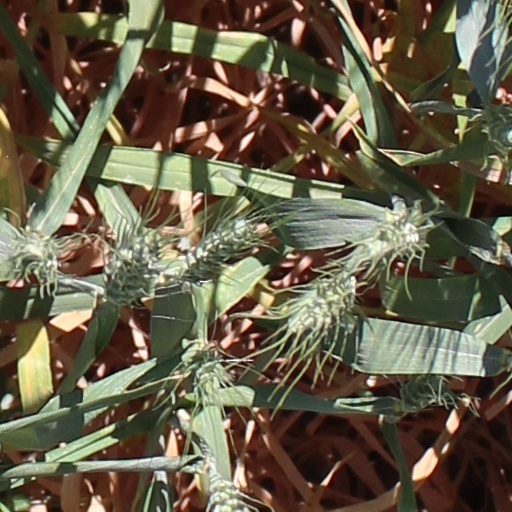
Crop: wheat